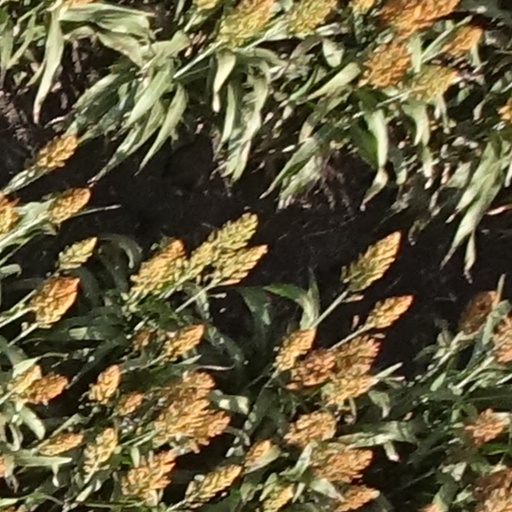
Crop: sorghum